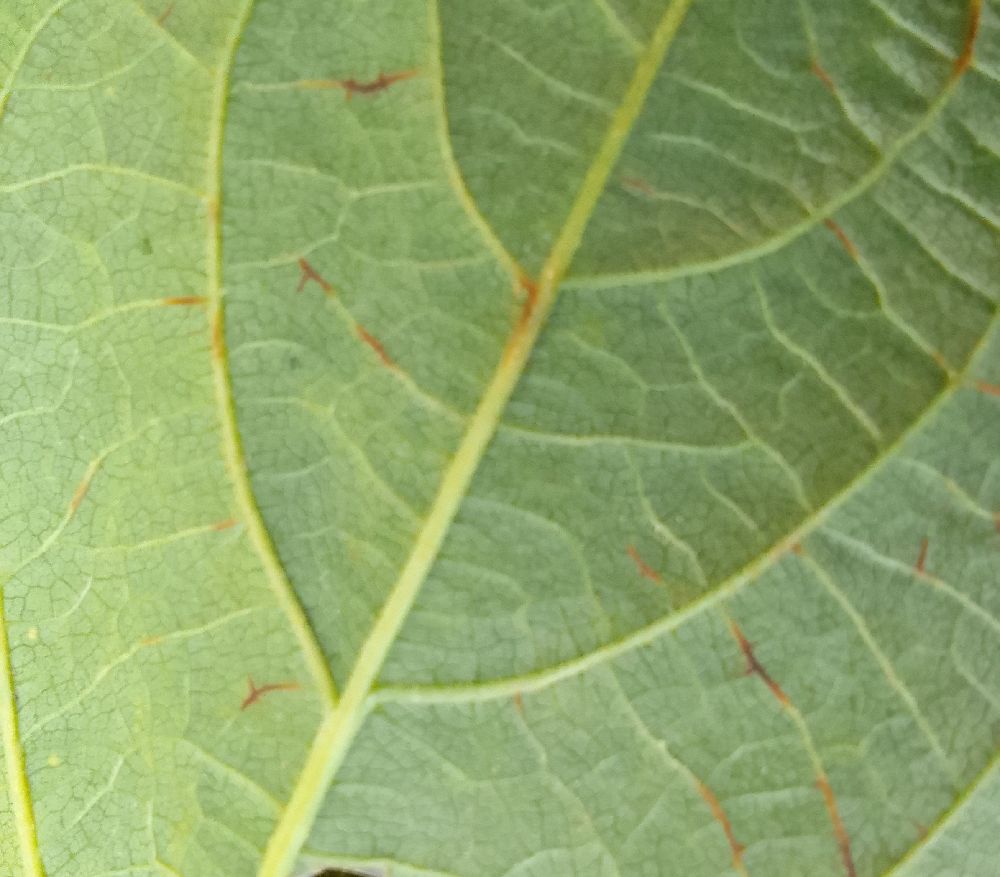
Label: anthracnose